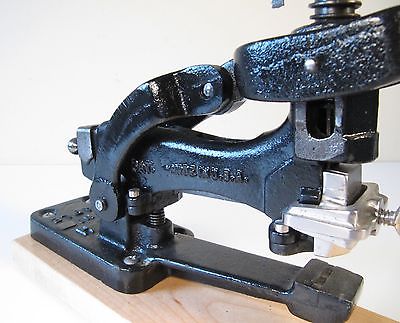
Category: stapler